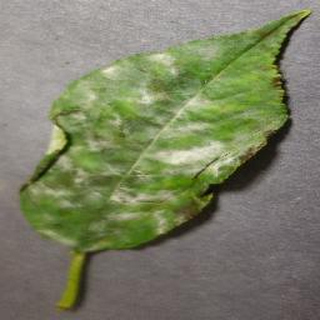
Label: cherry_powdery_mildew